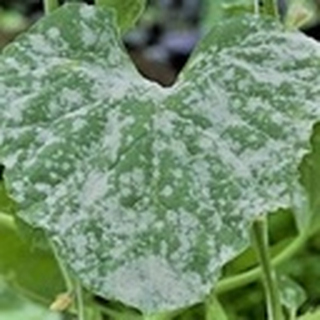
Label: cotton_powdery_mildew